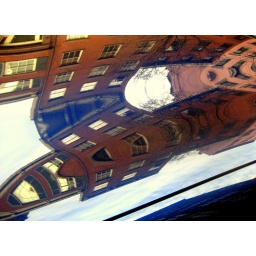
This is a photo of a reflection of buildings and trees on the hood of a car. Best seen in large format.